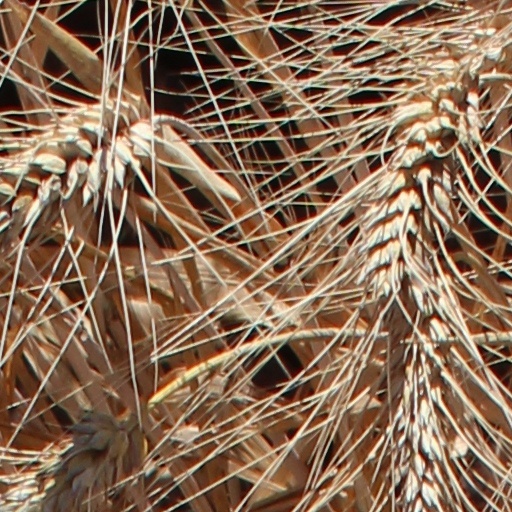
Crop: wheat